National Small-bore Rifle Association

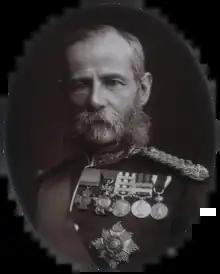
Earl Roberts - the SWMRC's first President

Luard took the Chair of the SWMRC's Executive Committee, with Earl Roberts of Kandahar acting as President and affording the group enormous publicity through his celebrity status as a celebrated Field Marshal. The 15th Duke of Norfolk was appointed as Chair of the non-executive Council.